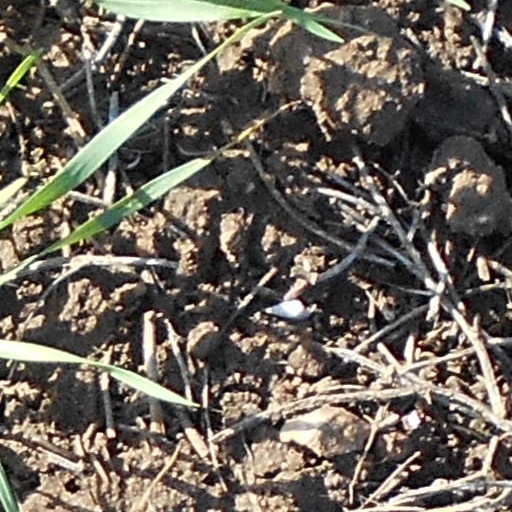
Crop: wheat